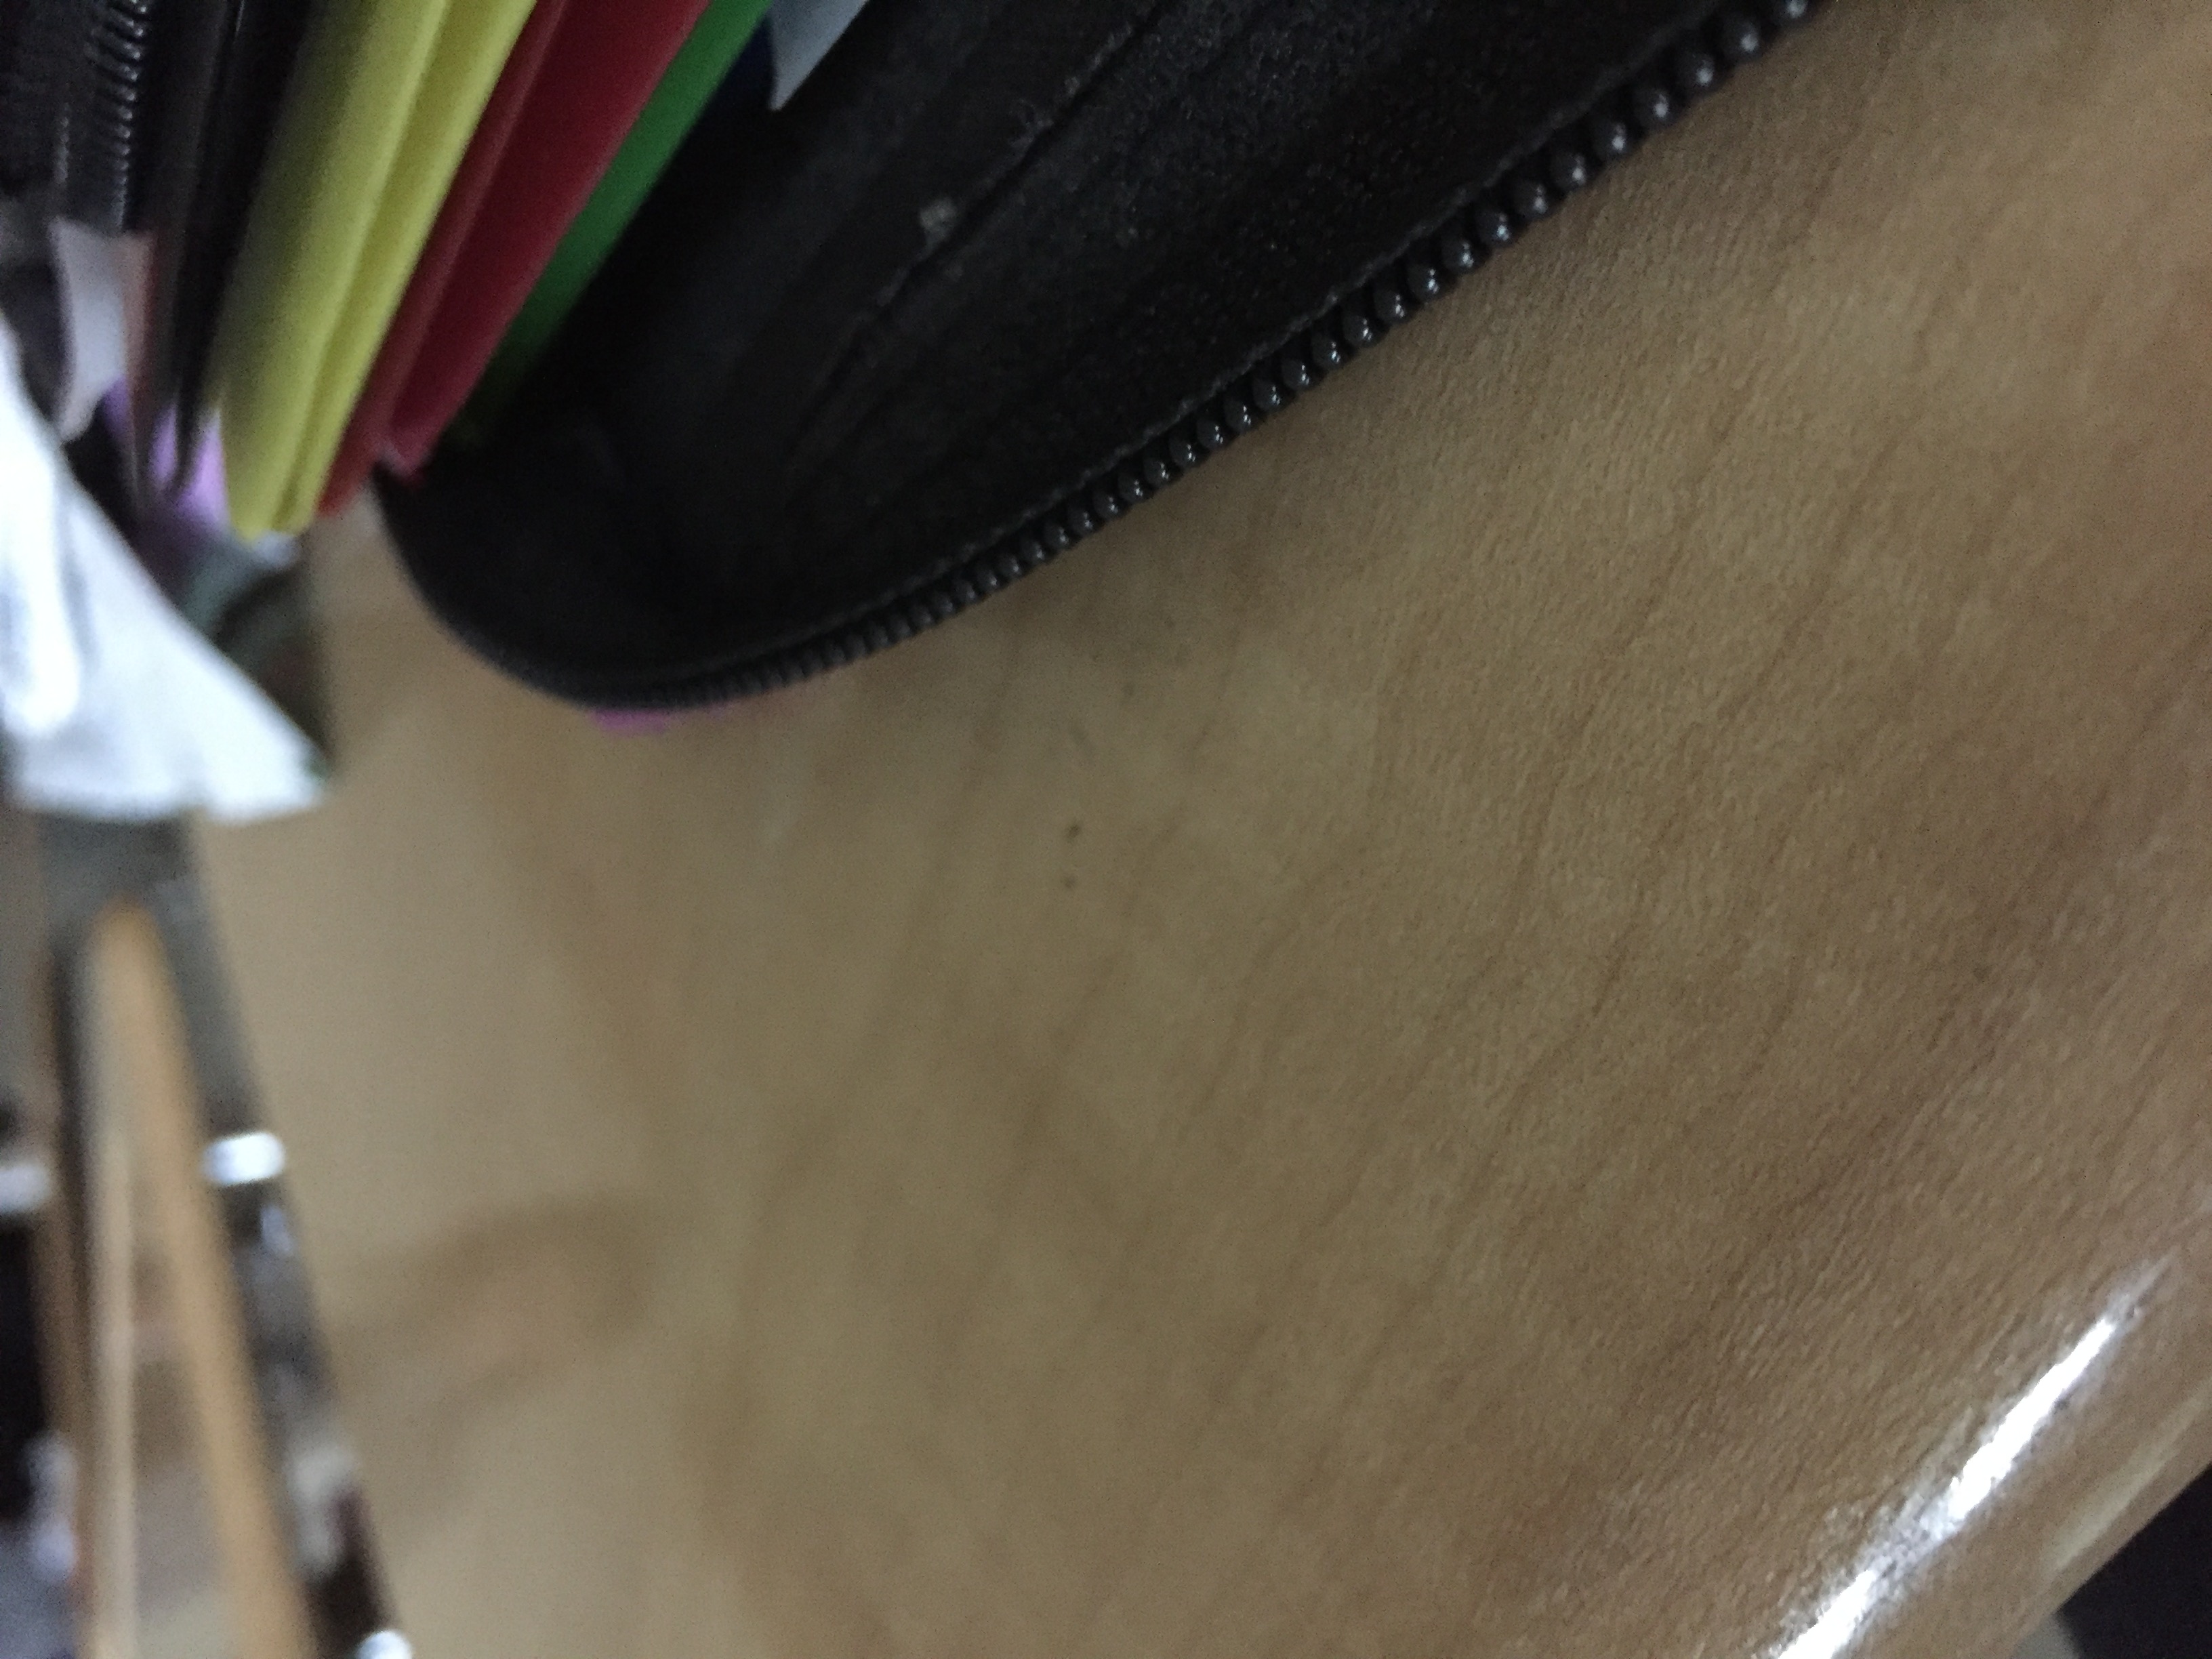
school, books, class, english, math, history, science, desk, education, students, folders, binders, classroom, teachers, boys, girls, learning, teaching, jobs, work, Material property